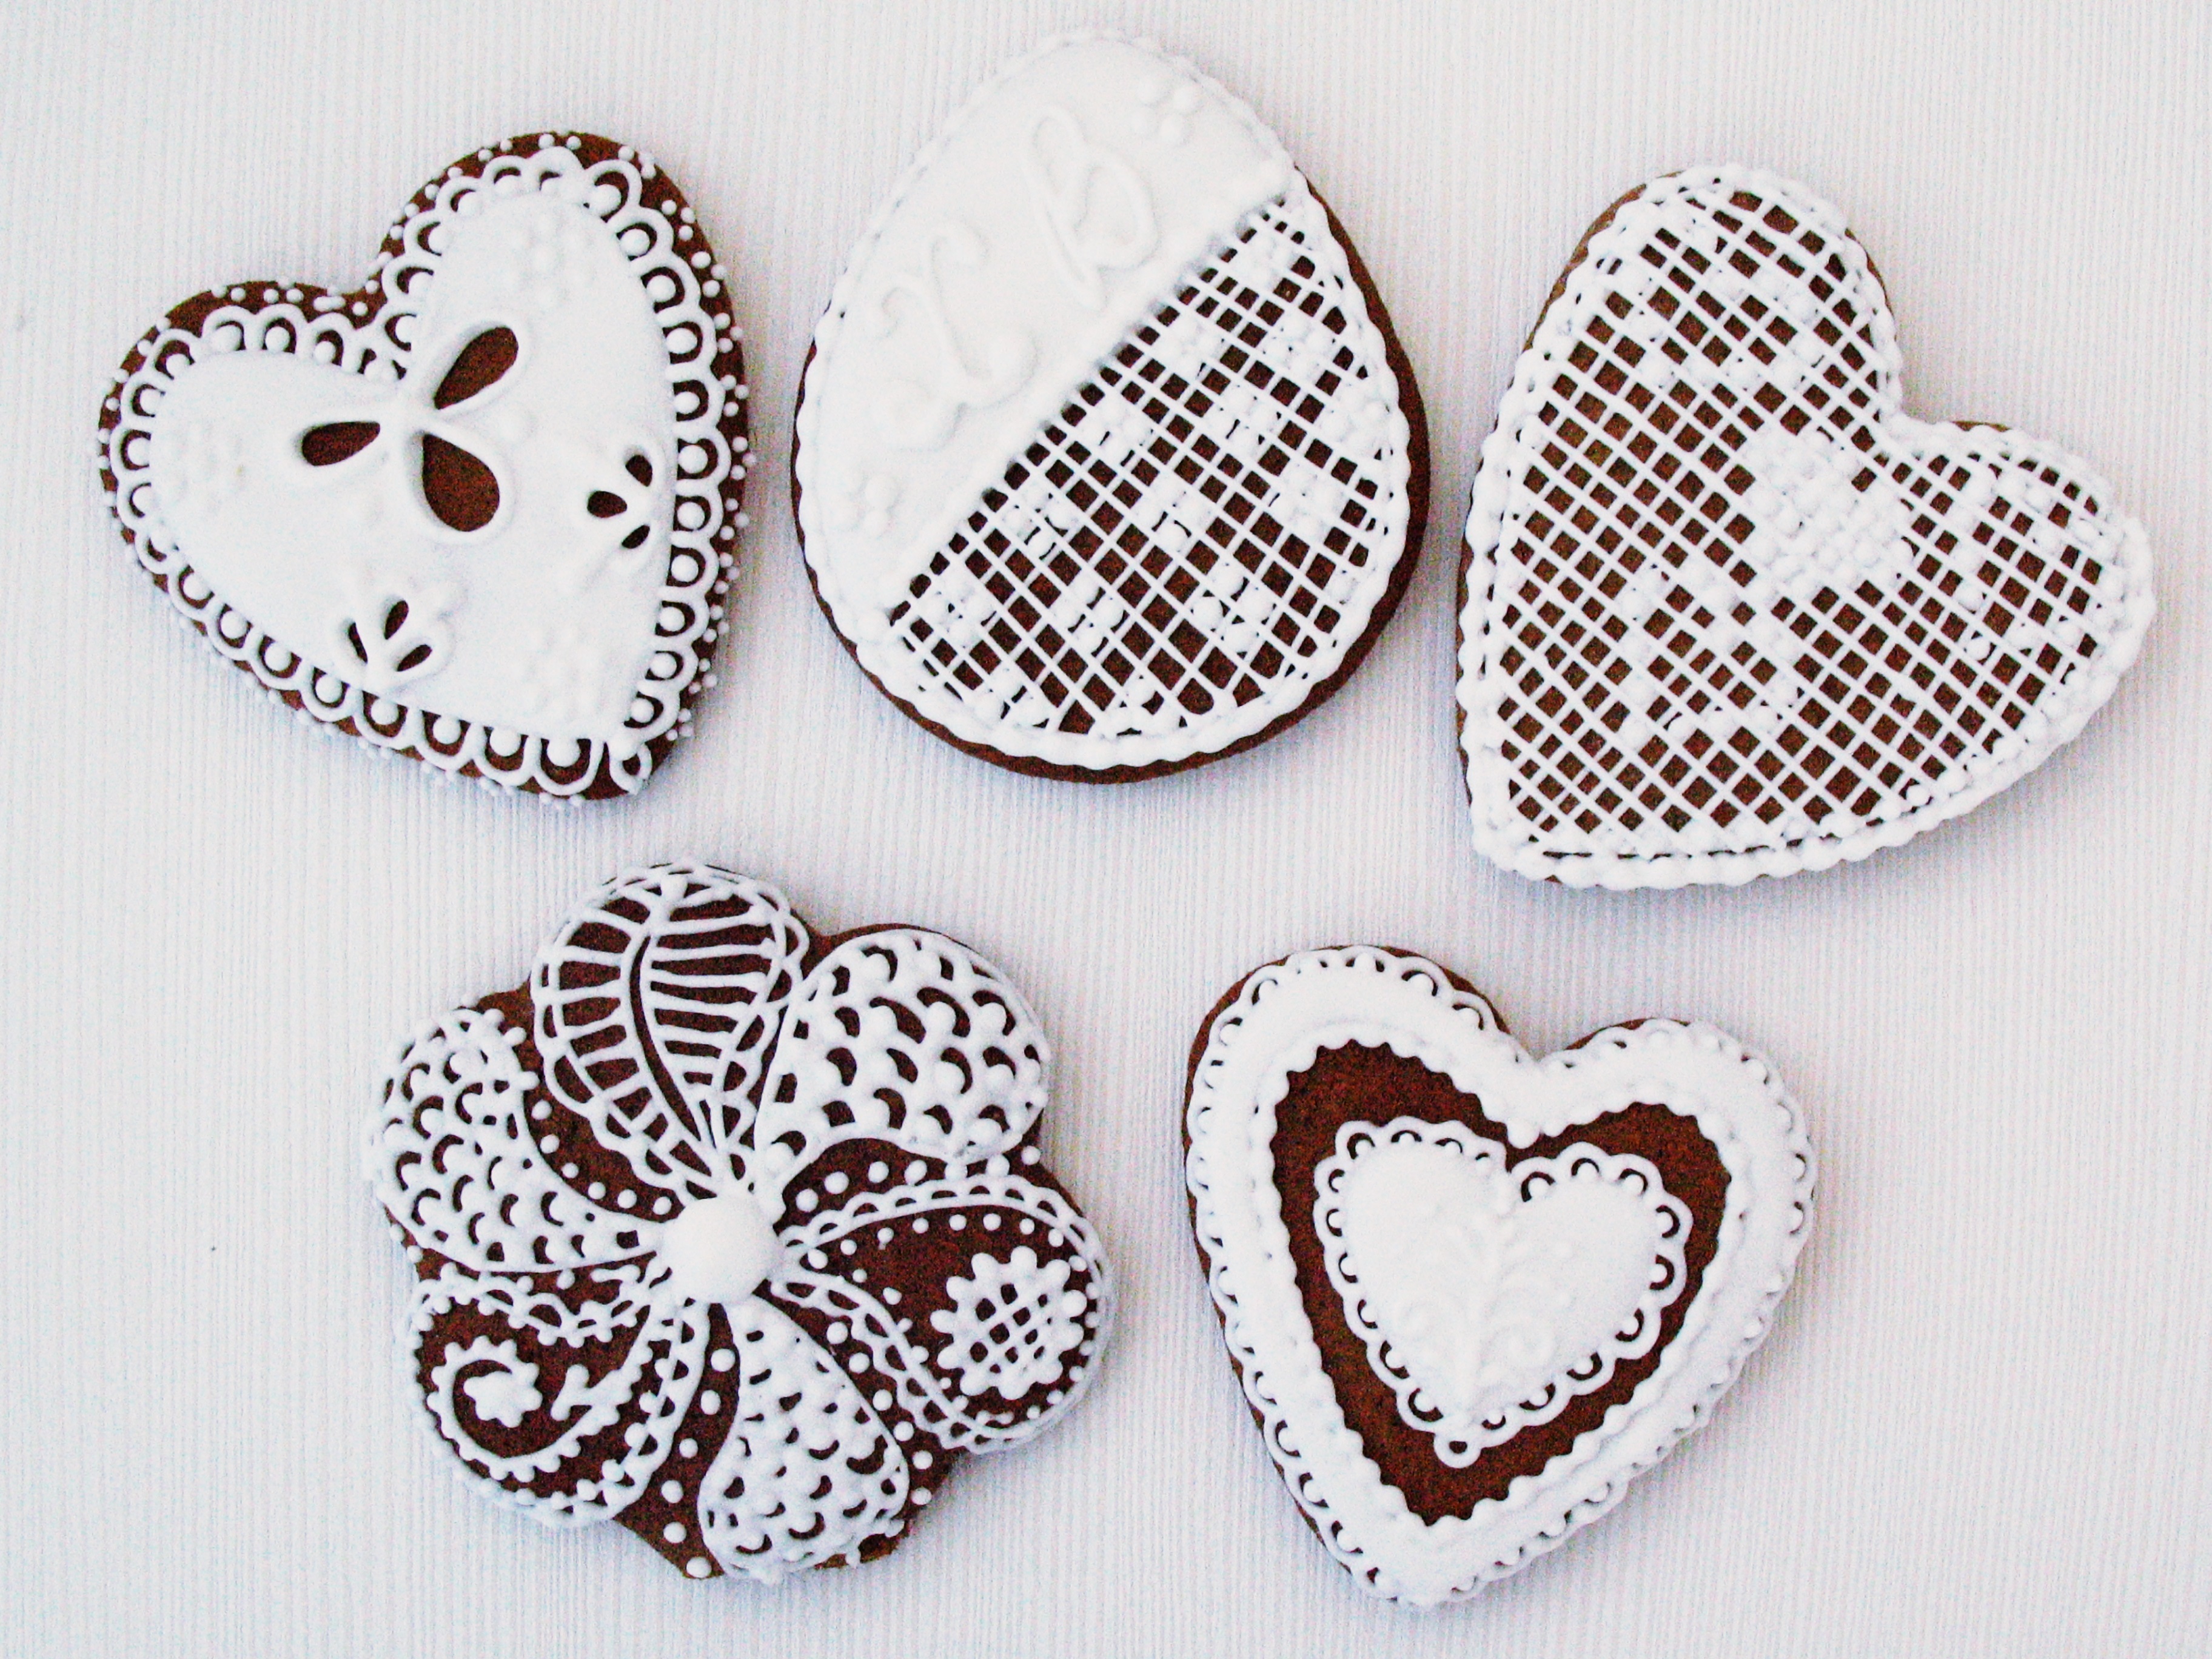
heart, gift, pattern, food, holiday, dessert, human body, drawing, design, icing, easter, organ, gingerbread, clearance, snack food